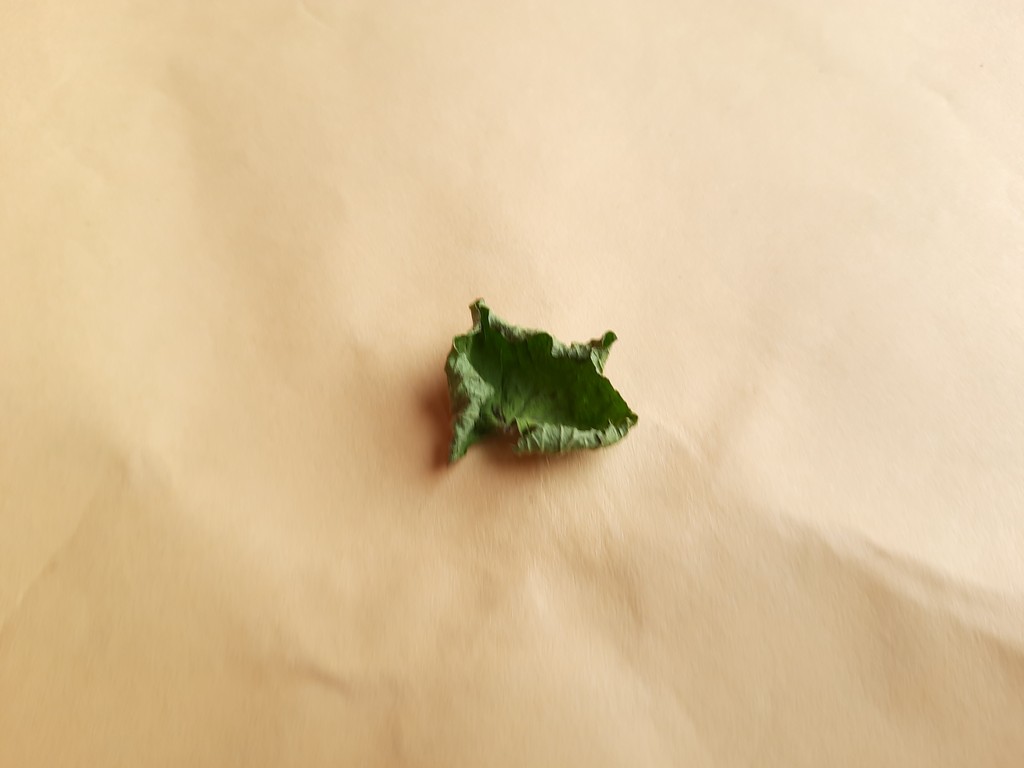
Label: Dried